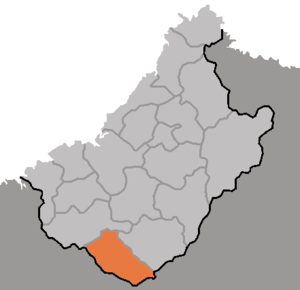
Huichon est une ville de Corée du Nord située dans la province de Jagang.